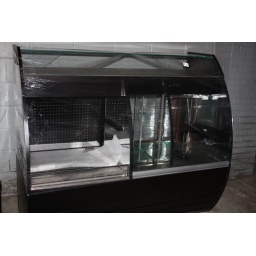
5' wide black curved glass combi display. cold section dry section. mint like new over 10,000 dollars